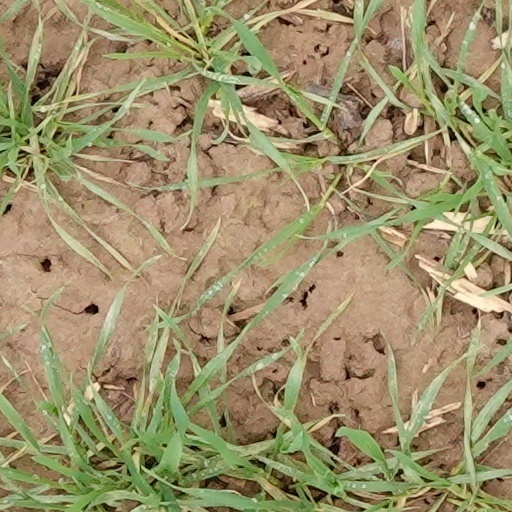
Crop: wheat